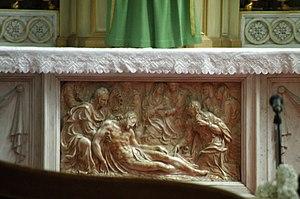
Bruges (Belgique). Église Sainte-Élisabeth-au-Béguinage. Antependium du maître-autel.
Le béguinage de Bruges est situé dans la partie méridionale du centre historique de Bruges, en Belgique. Il constitue encore aujourd’hui un espace clos que sépare de la ville un mur d'enceinte encore partiellement doublé de douves.